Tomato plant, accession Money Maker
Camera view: tilt-top (135 deg); turntable rotation: 0 degrees
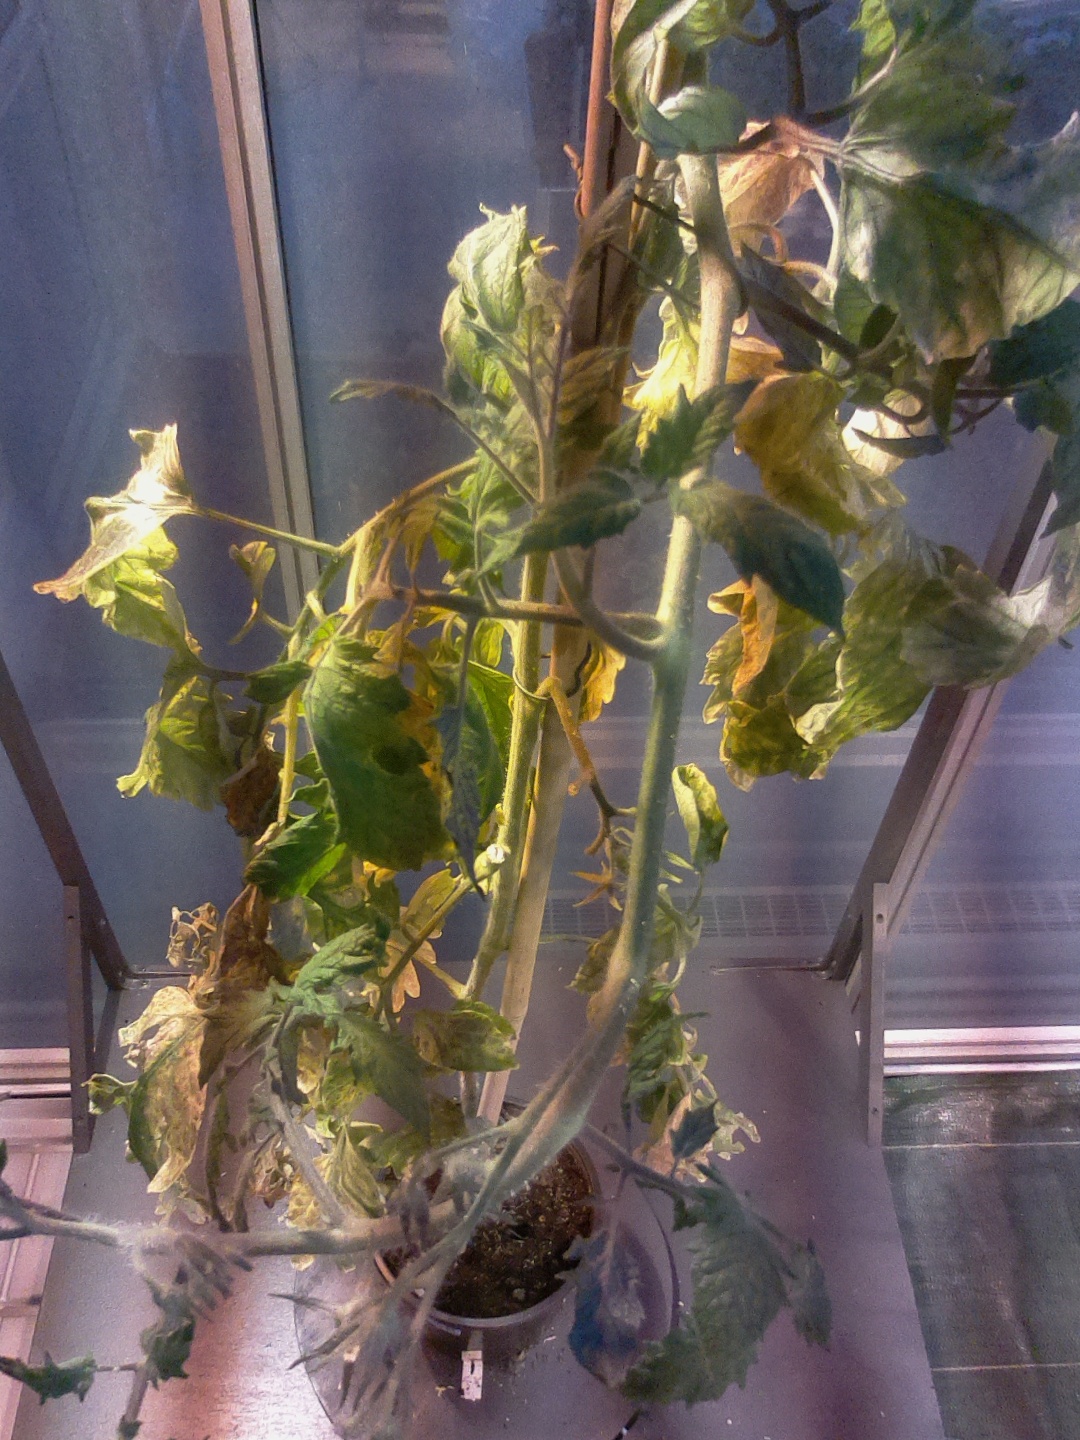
BBCH growth stage 79: 90% -100% of final fruit size